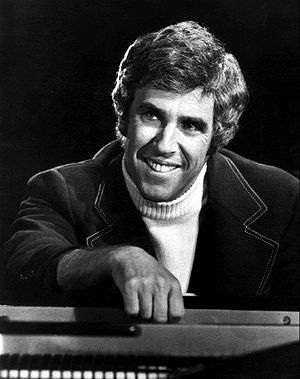
Burt Bacharach
Burt Bacharach er en amerikansk komponist og pianist, som især er kendt for en stribe pophits fra 1960'erne, hvortil Hal David skrev teksterne.